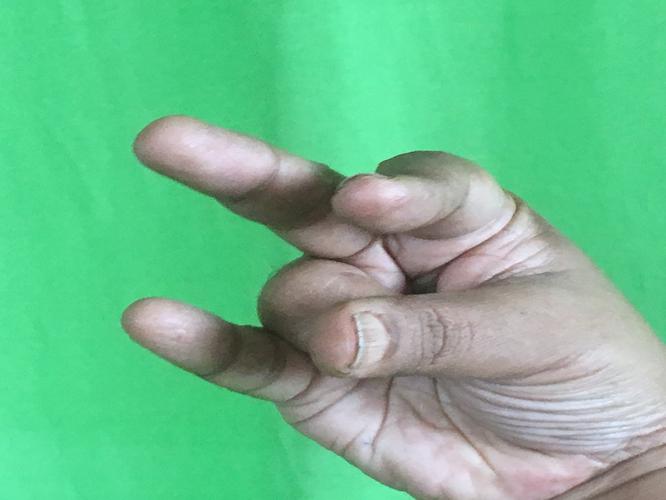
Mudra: Kangulam
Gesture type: single_hand